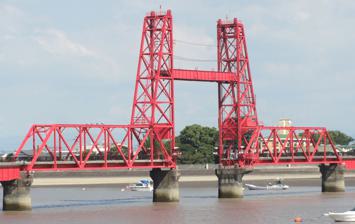
Building: Chikugo River Lift Bridge
Country: Japan
Year built: 1935
Bridge in Kyūshū, Japan Chikugo River Lift Bridge 筑後川昇開橋 Chikugo River Lift Bridge Coordinates 33°12′54″N 130°21′43″E / 33.21500°N 130.36194°E / 33.21500; 130.36194 Carries Rail traffic Crosses Chikugo River Locale Kyūshū , Japan Official name Chikugo-gawa shōkaikyō Heritage status Important Cultural Property Characteristics Design vertical-lift bridge Total length 507.2 metres (1,664 ft) Height 23 metres (75 ft) Longest span 24.2 metres (79 ft) History Construction end 1935 Closed 1987, pedestrian traffic from 1996 Location The Chikugo River Lift Bridge ( 筑後川昇開橋 , Chikugo-gawa shōkaikyō ) is a vertical lift railway bridge across the Chikugo River in Kyūshū , Japan . It was completed in 1935. The bridge has a total length of 507.2 metres (1,664 ft), with a moveable span of 24.2 metres (79 ft) long and a vertical rise of 23 metres (75 ft). It links Ōkawa, Fukuoka with Morodomi, Saga , and used to be part of the Saga Railway Line . When that line ceased operation in 1987 the bridge was closed to traffic. In 1996 it was reopened for pedestrians in response to requests from the public. A precision miniature model of the bridge, which describes its structure, was exhibited at the Exposition Internationale des Arts et Techniques dans la Vie Moderne (1937) . Today this model is on display at the Railway Museum (Saitama) . The bridge was designated an Important Cultural Property in 2003, and in 2007 it was included in the Mechanical Engineering Heritage as item No. 23. Aerial view of the bridge The bridge viewed from the Morodomi side References